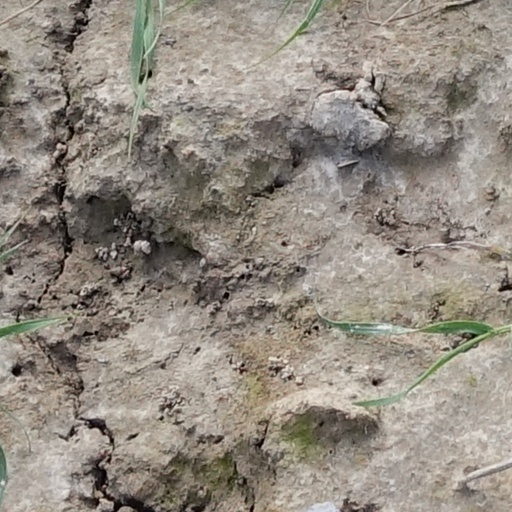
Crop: wheat